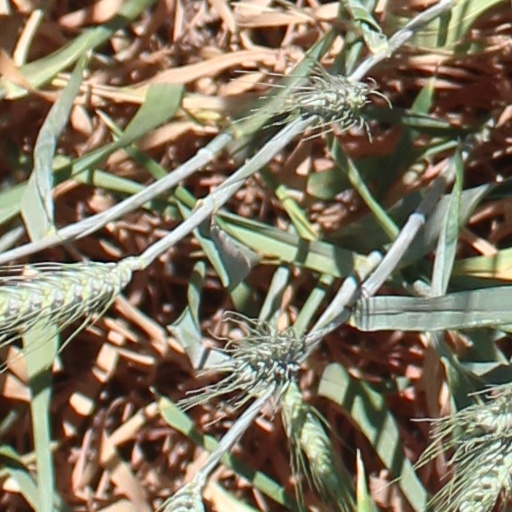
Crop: wheat